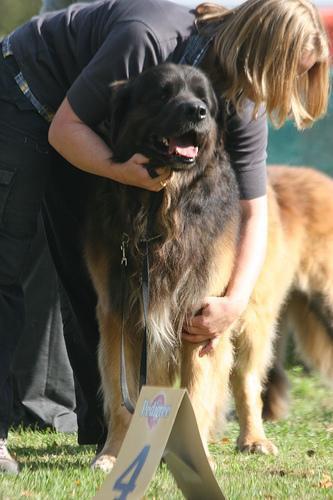
Leonberg